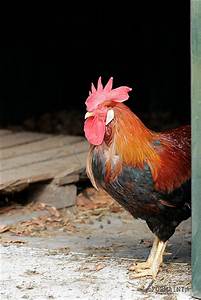
Label: gallina